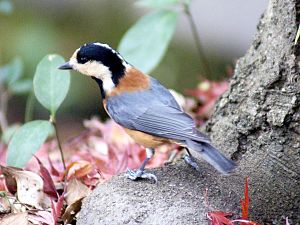
Broget mejse
Broget mejse er en spurvefugl, der lever i Korea, Japan og Taiwan.